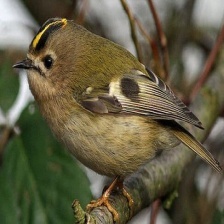
Species: COMMON FIRECREST
Scientific name: REGULUS IGNICAPILLA